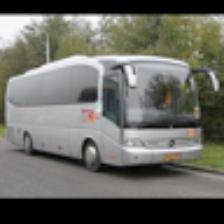
Label: NonHuman